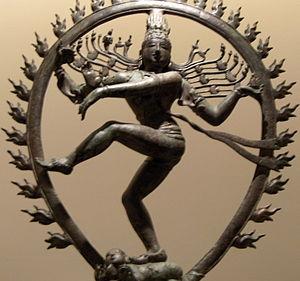
Le haṭha yoga est une forme particulière de yoga qui vient de l'Inde sous l'impulsion du texte Haṭha Yoga Pradīpikā attribué au yogi Svatmarama et des Yoga Upanishad tardives, avant d'atteindre, au XXᵉ siècle, l'Occident. Il signifie « yoga d'effort » et concerne principalement l'éveil spirituel par les postures correctes, la discipline du souffle et la méditation. Aujourd'hui, il constitue une pratique sous des formes diverses s'appuyant sur le travail corporel et l'attitude mentale correspondante et fait aussi l'objet d'un commerce dans le monde du développement personnel et du marché du bien-être.
Les Tamouls sont un peuple vivant majoritairement dans l'État du Tamil Nadu en Inde et au Sri Lanka. Leur langue est le tamoul, dont l'histoire remonte à deux millénaires. On trouve des communautés d'origine tamoule dans plusieurs parties du globe. Les Tamouls sont principalement hindous, mais comptent d'importantes minorités chrétiennes et musulmanes.